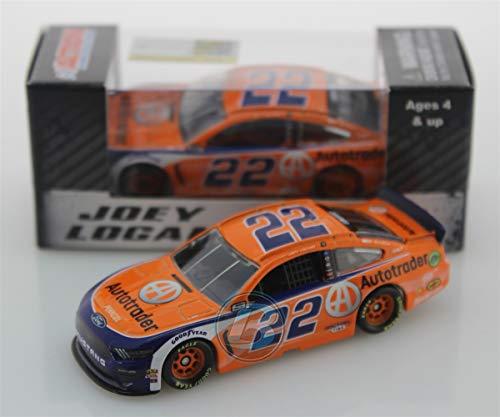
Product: Lionel Racing, Joey Logano, Autotrader, 2019, Ford Mustang, NASCAR Diecast 1: 64 Scale
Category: Sports & Outdoors | Fan Shop | Toys & Game Room | Toy Vehicles
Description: Driver: Joey Logano.
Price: $7.99
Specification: ProductDimensions:3x1.2x1inches|ItemWeight:2.72ounces|ShippingWeight:2.72ounces(Viewshippingratesandpolicies)|ASIN:B07Y42KGYR|Itemmodelnumber:C221965A9JL,Autotrader|Manufacturerrecommendedage:4yearsandup